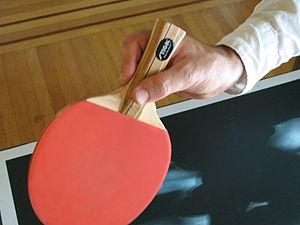
La prise porte plume désigne une manière caractéristique de tenir sa raquette en tennis de table : les doigts sont placés sur la raquette de la même manière que pour tenir un stylo-plume.
Le tennis de table, aussi appelé « ping-pong », est un sport de raquette opposant deux ou quatre joueurs autour d'une table. Le tennis de table est une activité de loisir, mais c'est également un sport olympique depuis 1988.